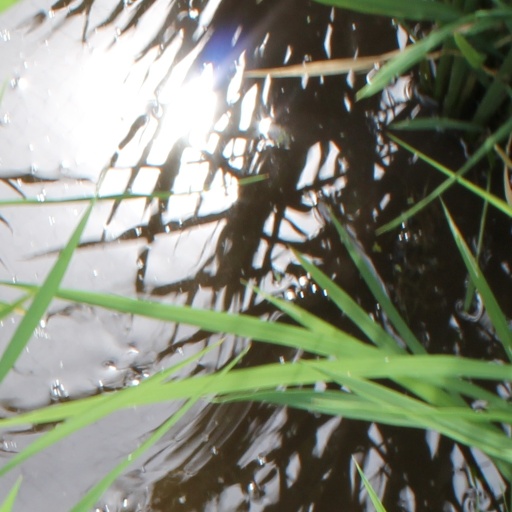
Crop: rice